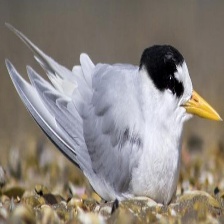
Species: FAIRY TERN
Scientific name: STERNULA NEREIS